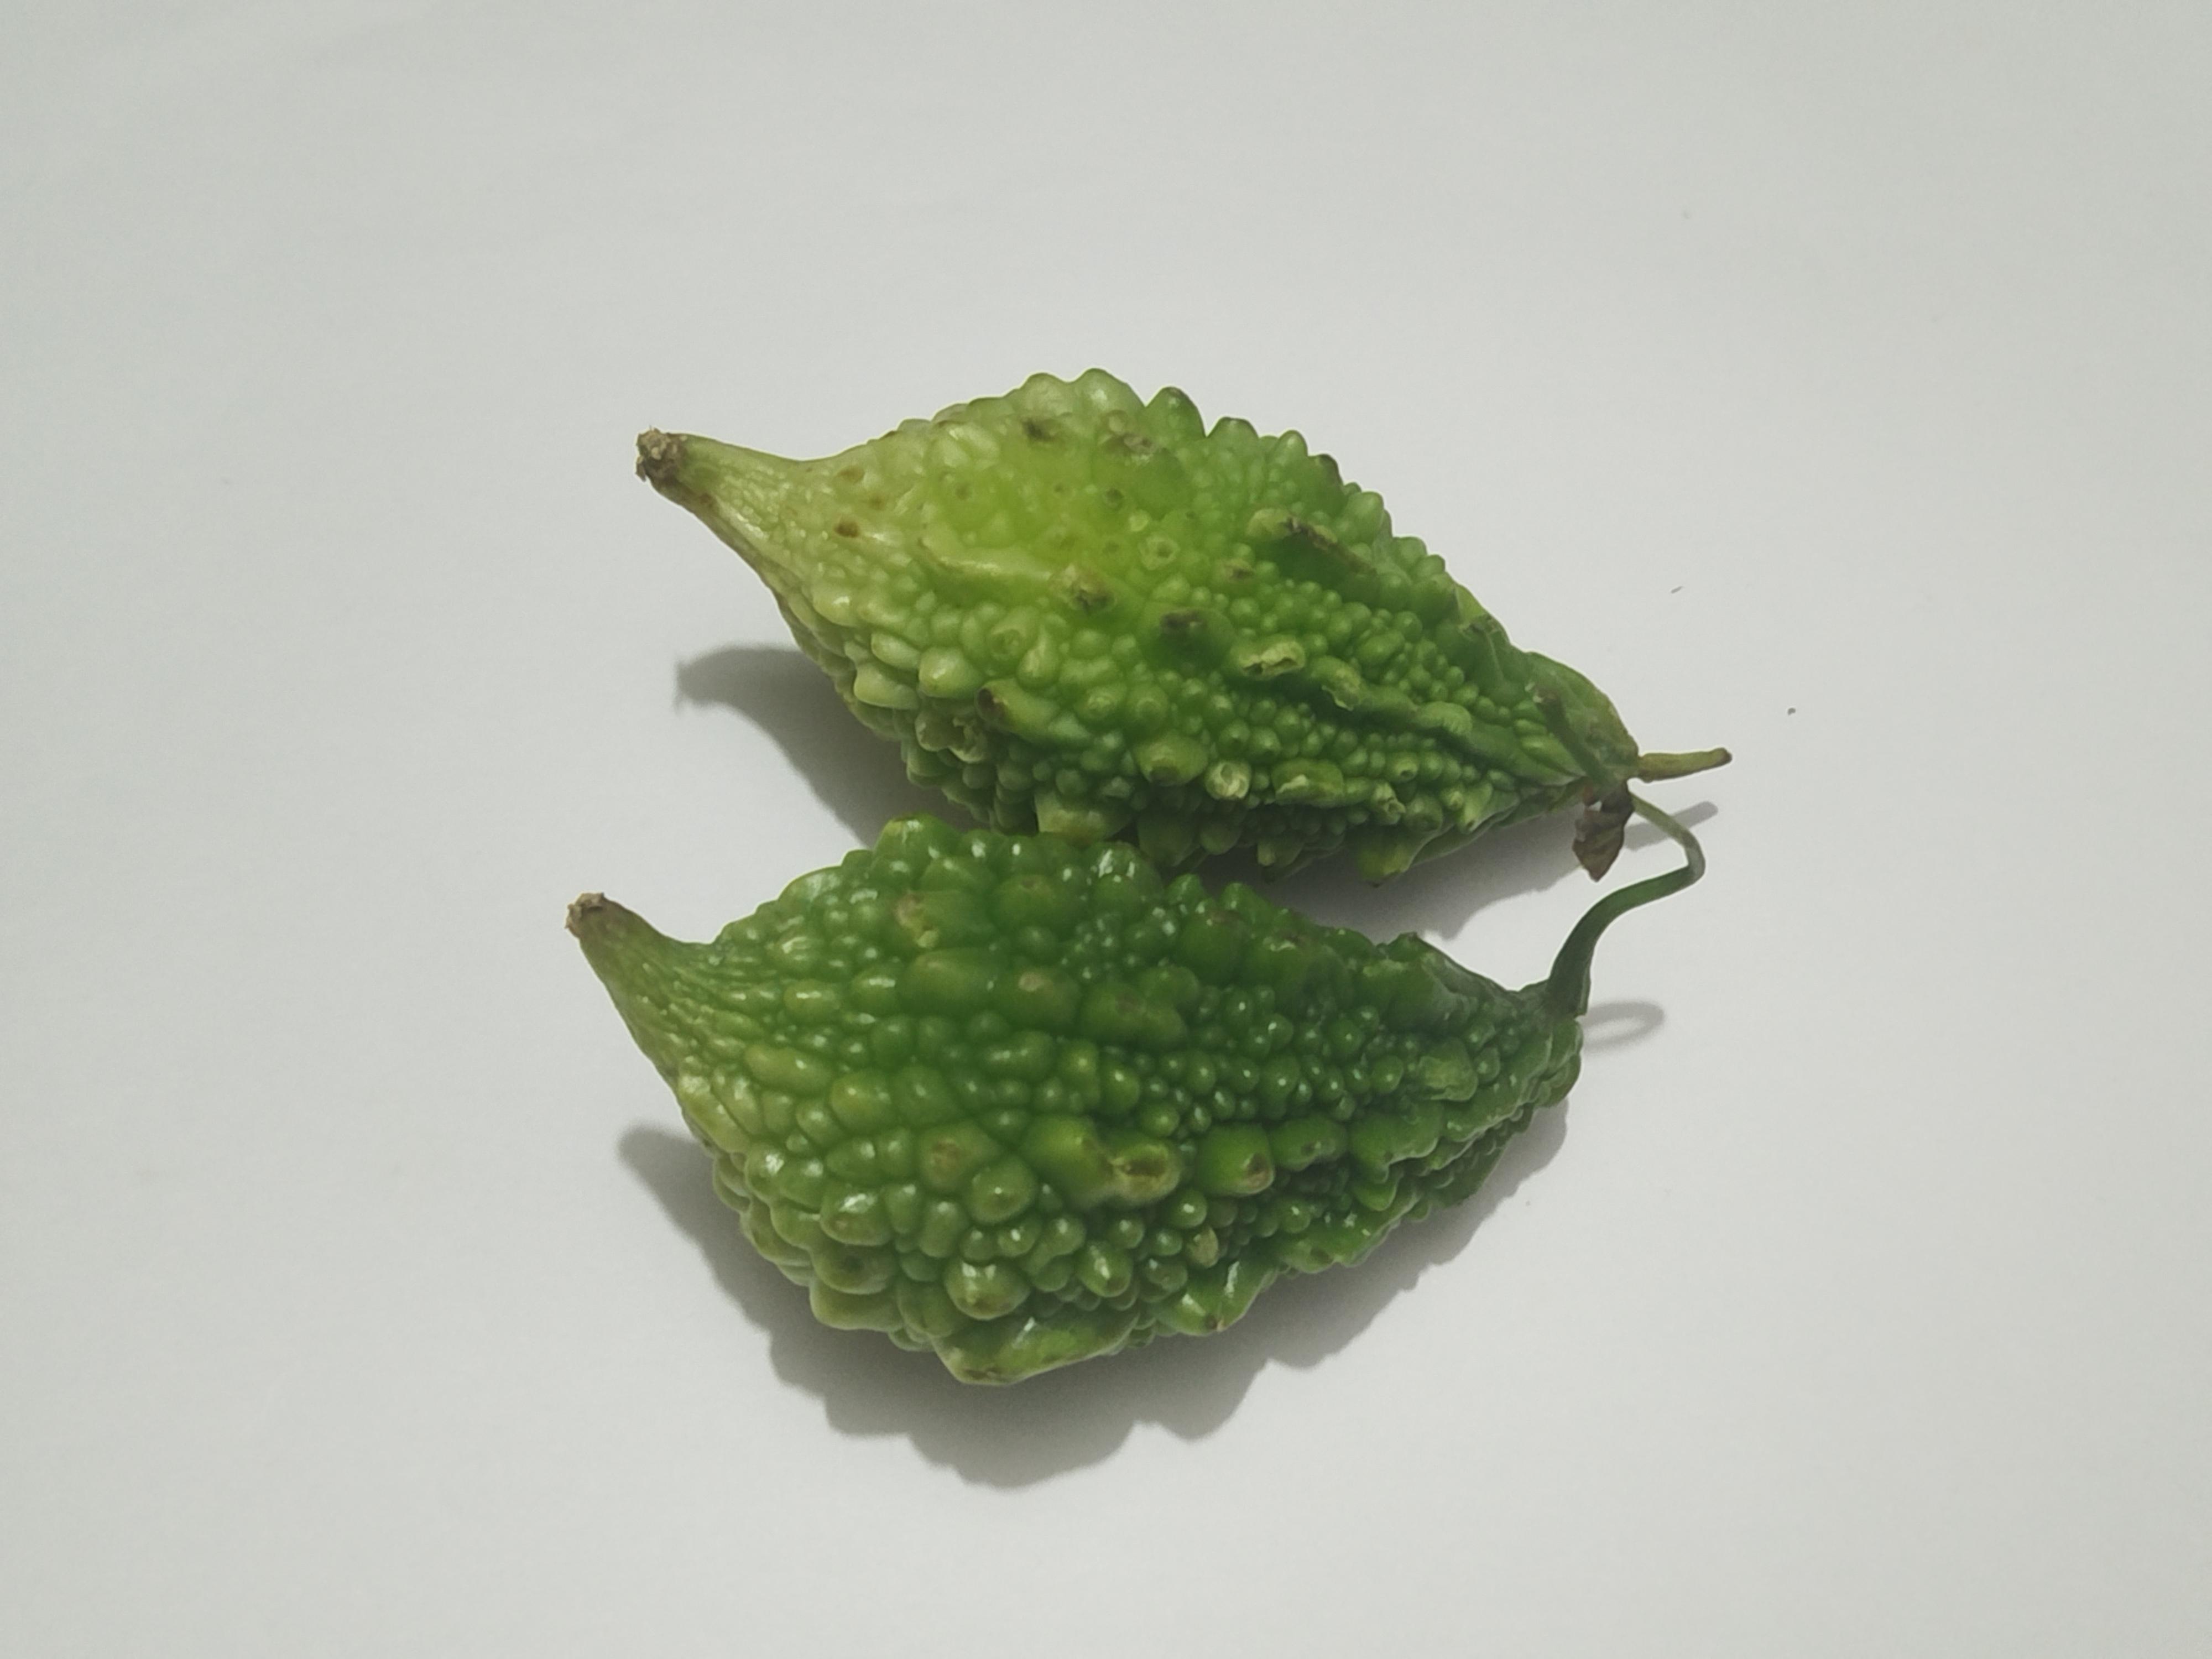
Label: Bitter melon